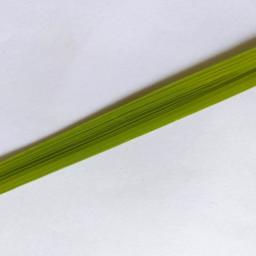
Label: Rice___Healthy